Evaluation of the Cultural Revolution

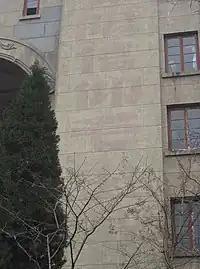
The central section of this wall shows the faint remnant marks of a propaganda slogan that was added during the Cultural Revolution, but has since been removed. The slogan read "Boundless faith that in Chairman Mao."

Scholars and academics debate the origin, the events, Mao's role, and its legacy. These debates evolved as researchers explored new sources. In the 1960s, while many scholars dismissed Mao's initiatives as ideological and destructive, others sympathized with his goals. They saw Maoism as a populist insistence on mass participation, mass criticism and the right to rebel, and a determination to wipe out a new ruling class. By the 1980s, however, sociologist Andrew Walder wrote that the "public opinion in the field had changed markedly". Most in the field now "seem convinced that the Cultural Revolution was a human disaster, even a historical crime, something on the order of Hitler's holocaust and Stalin's great terror."